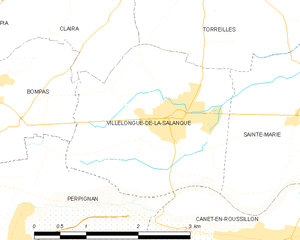
Carte des communes françaises
Villelongue-de-la-Salanque est une commune française située dans le département des Pyrénées-Orientales, en région Occitanie. Ses habitants sont appelés les Villelonguets. La graphie Villelongais est incorrecte et se rapporte aux habitants d'une autre commune.